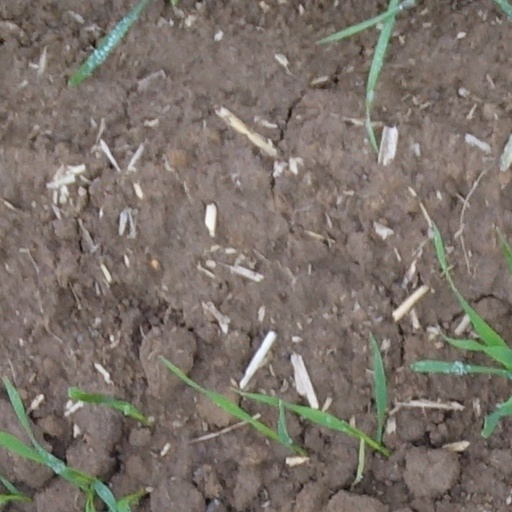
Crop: wheat